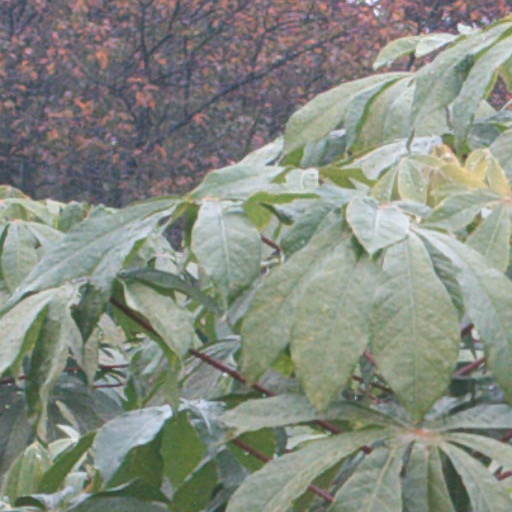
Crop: cassava